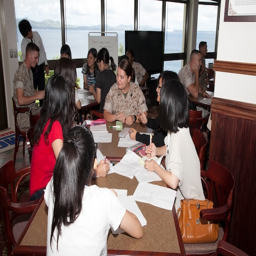
person , center , answers questions from high school students .